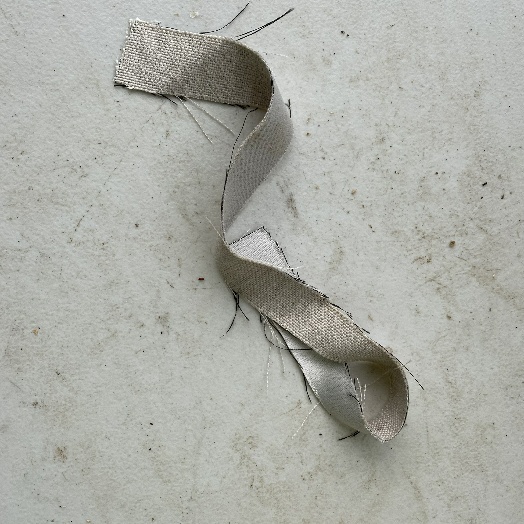
Label: Textile Trash